Aleutian Islands

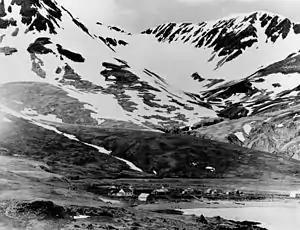
Attu village, Attu Island in June 1937

On the less mountainous islands, the raising of sheep and reindeer was once believed to be practicable. There are bison on islands near Sand Point. Sheep raising seems to have died off with the advent of synthetic fibers, which lowered the value of wool. During the 1980s, there were some llama being raised on Unalaska. The current economy is primarily based on fishing, and the presence of U.S. military. The only crop is potato. Chickens are raised in barns under protection from the cold.